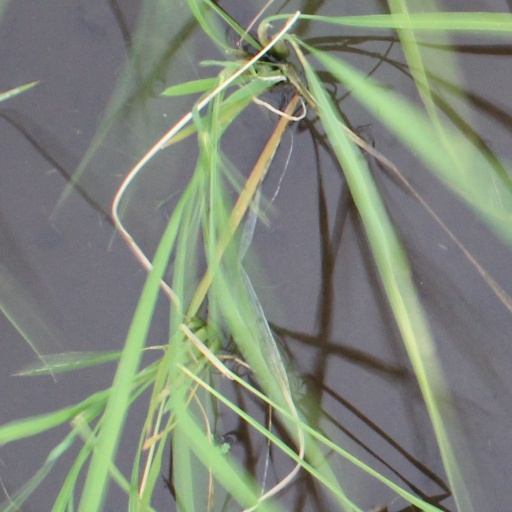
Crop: rice